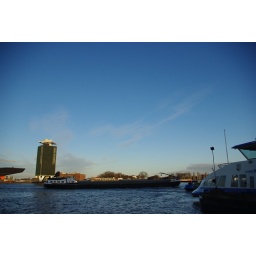
the blue sky over Amsterdam